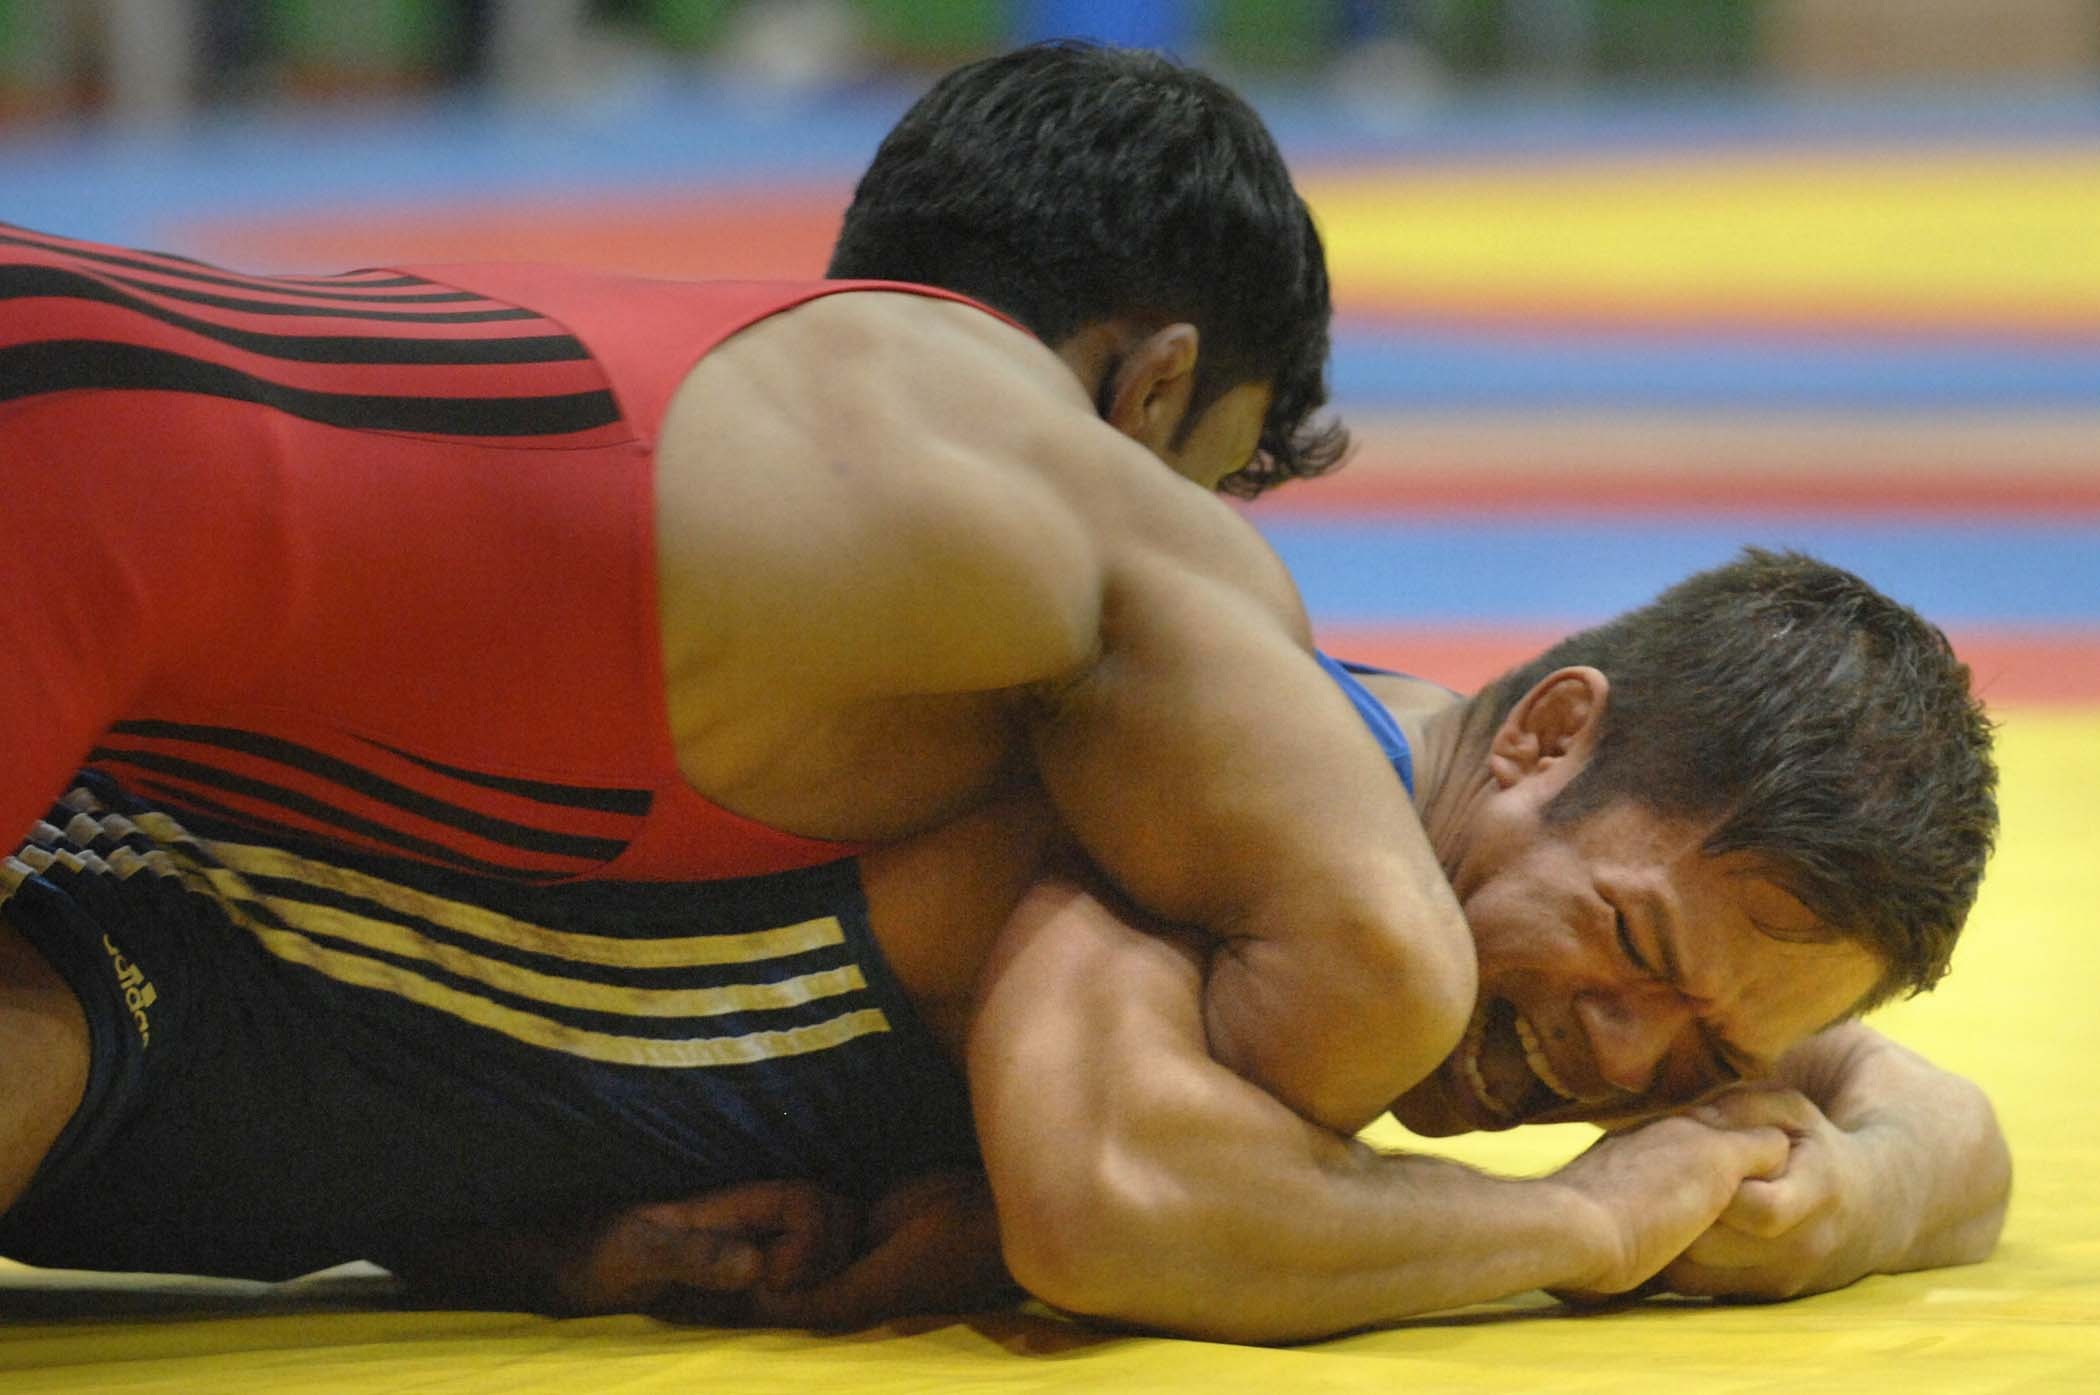
sport, fitness, muscle, competition, sports, match, strong, push, stress, college, athletes, wrestling, wrestlers, strength, males, bout, grappling, combat sport, individual sports, contact sport, wrestler, greco roman wrestling, freestyle wrestling, collegiate wrestling, scholastic wrestling